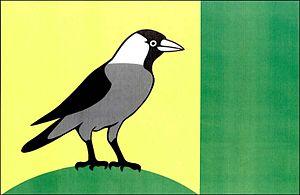
Sazomín est une commune du district de Žďár nad Sázavou, dans la région de Vysočina, en République tchèque. Sa population s'élevait à 245 habitants en 2019.